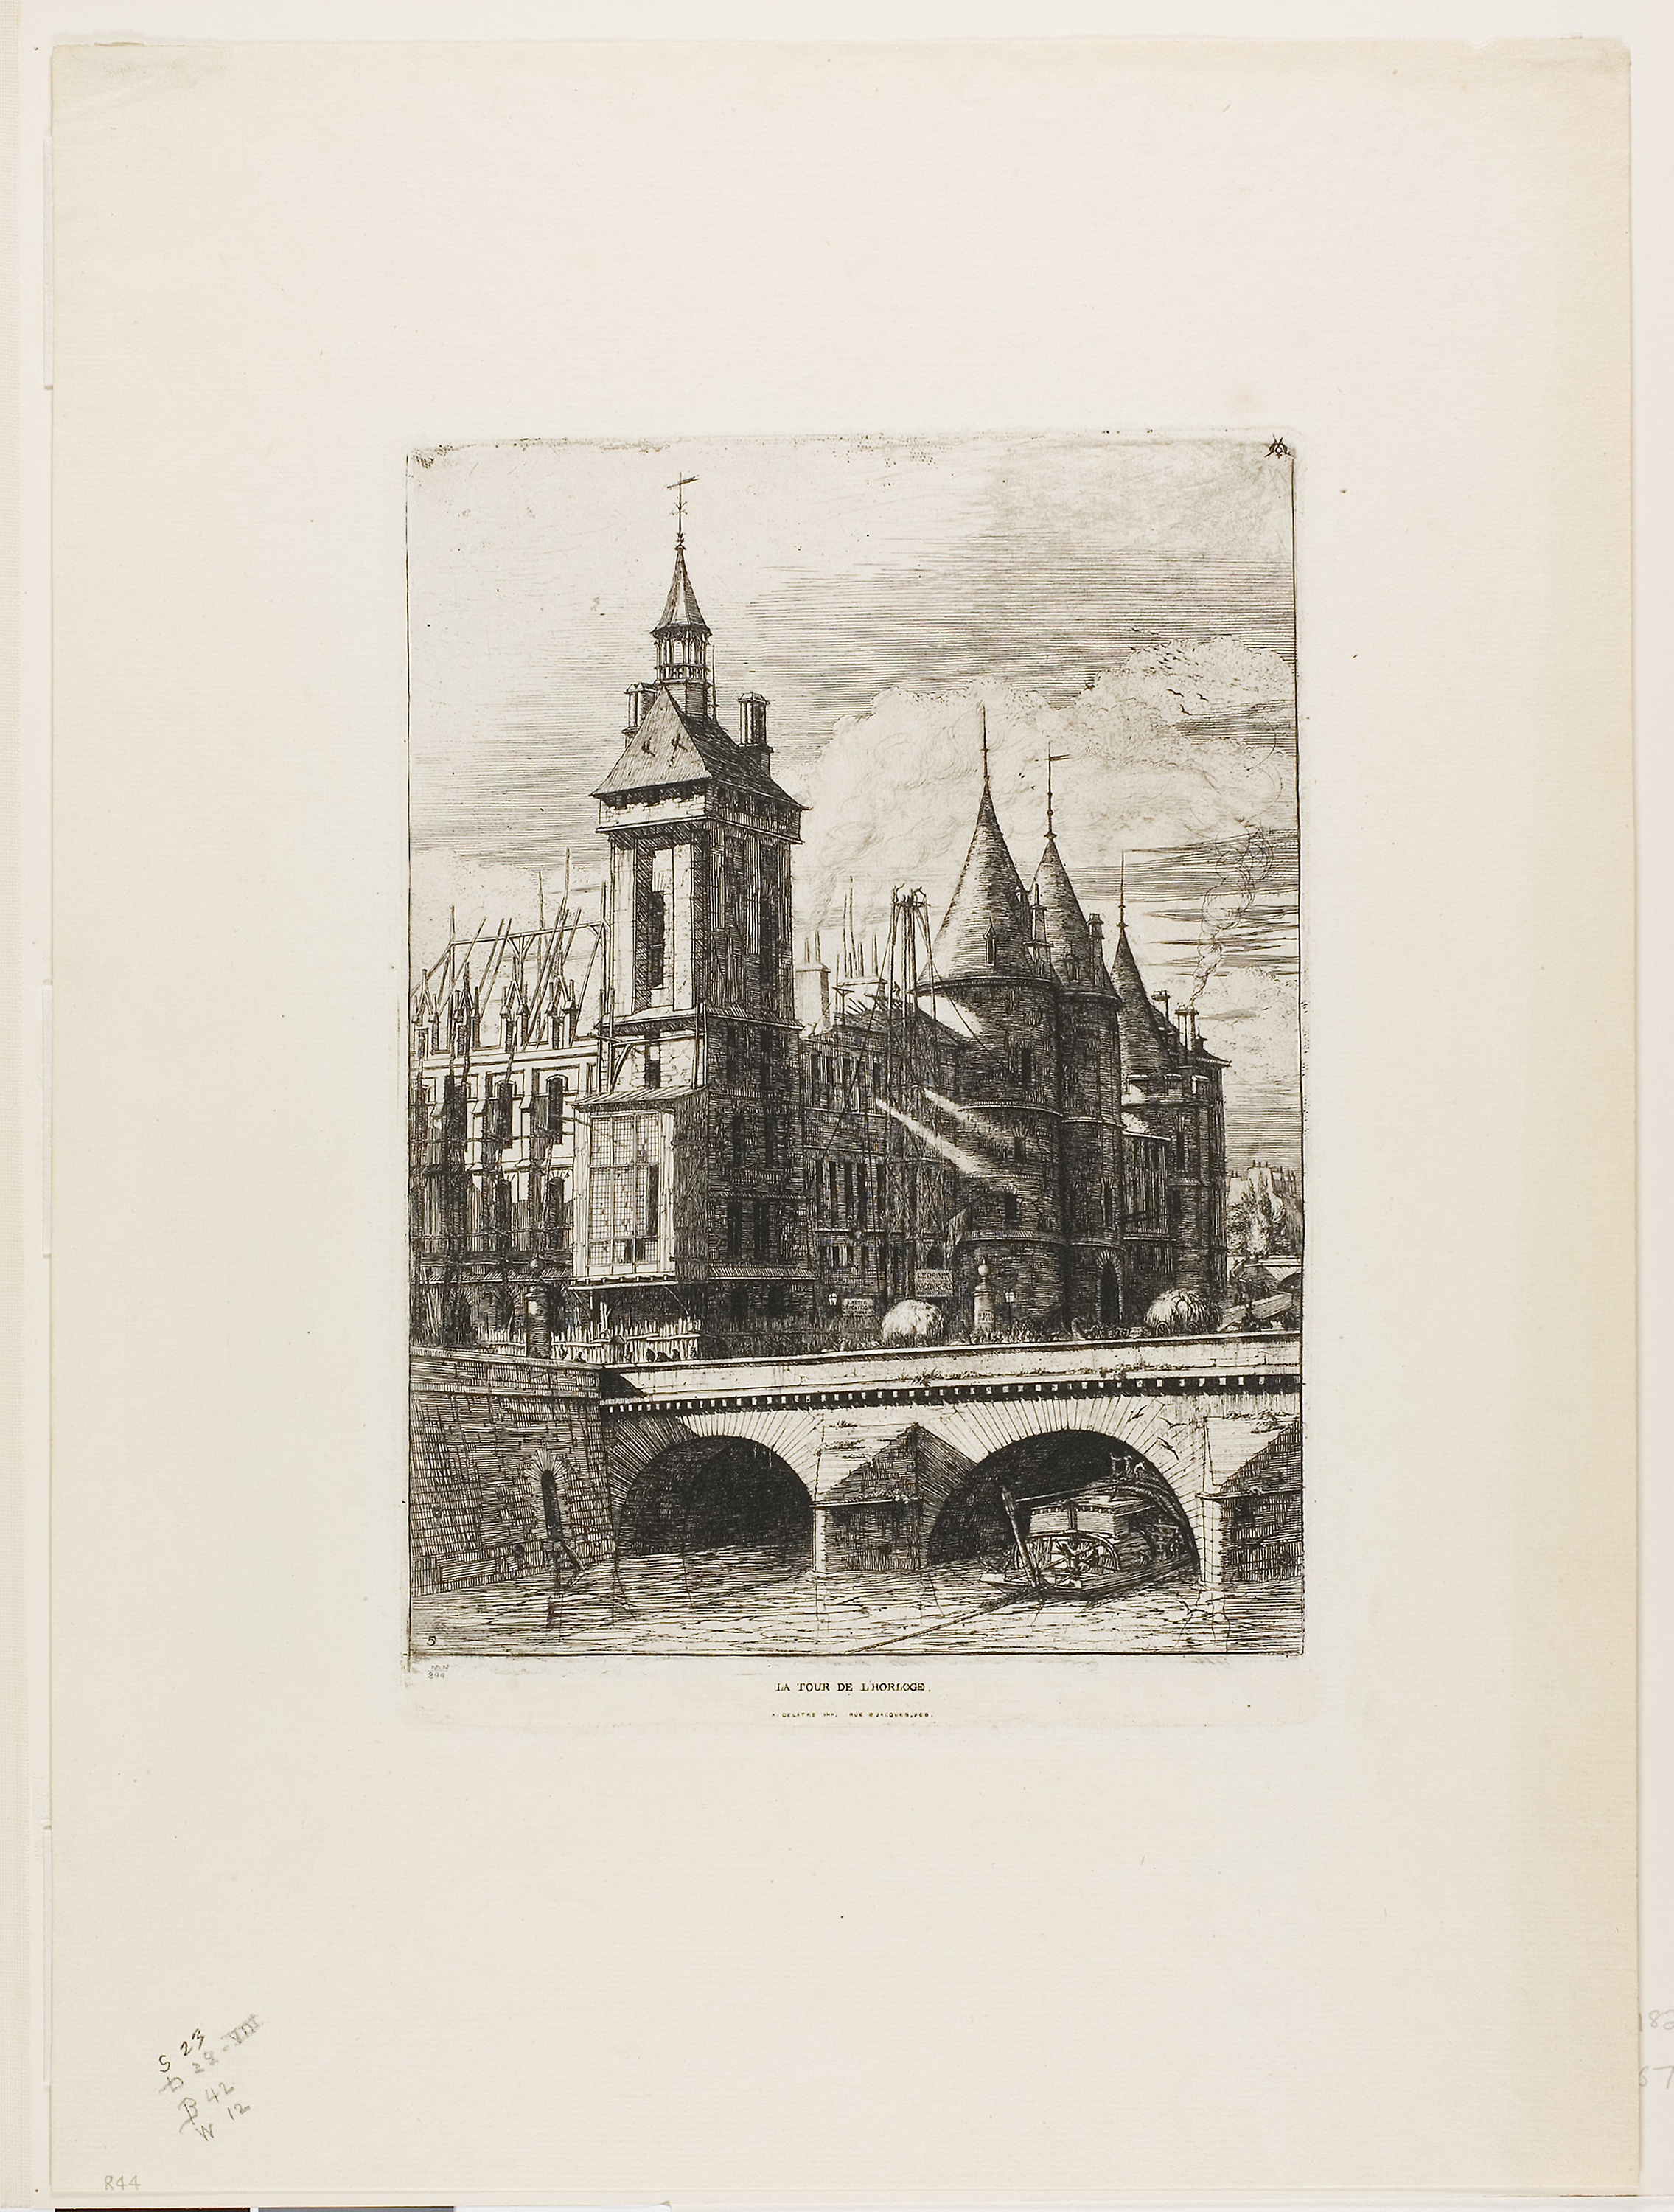
picture frame, arch, drawing, artwork, facade, history, building, sketch, paint, illustration, stock photography